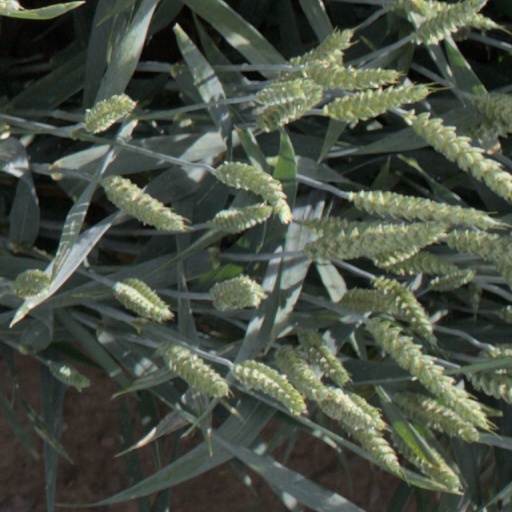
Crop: wheat